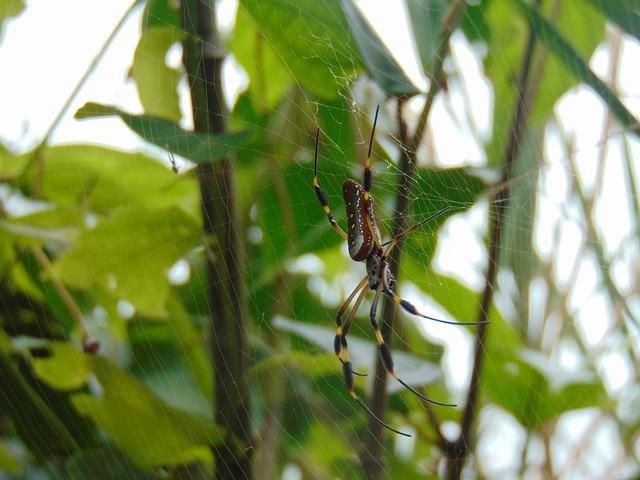
spider